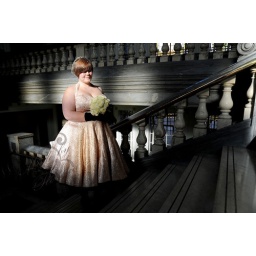
1950's style full skirted halter neck wedding dress, peach and silver brocade over black net petticoat.